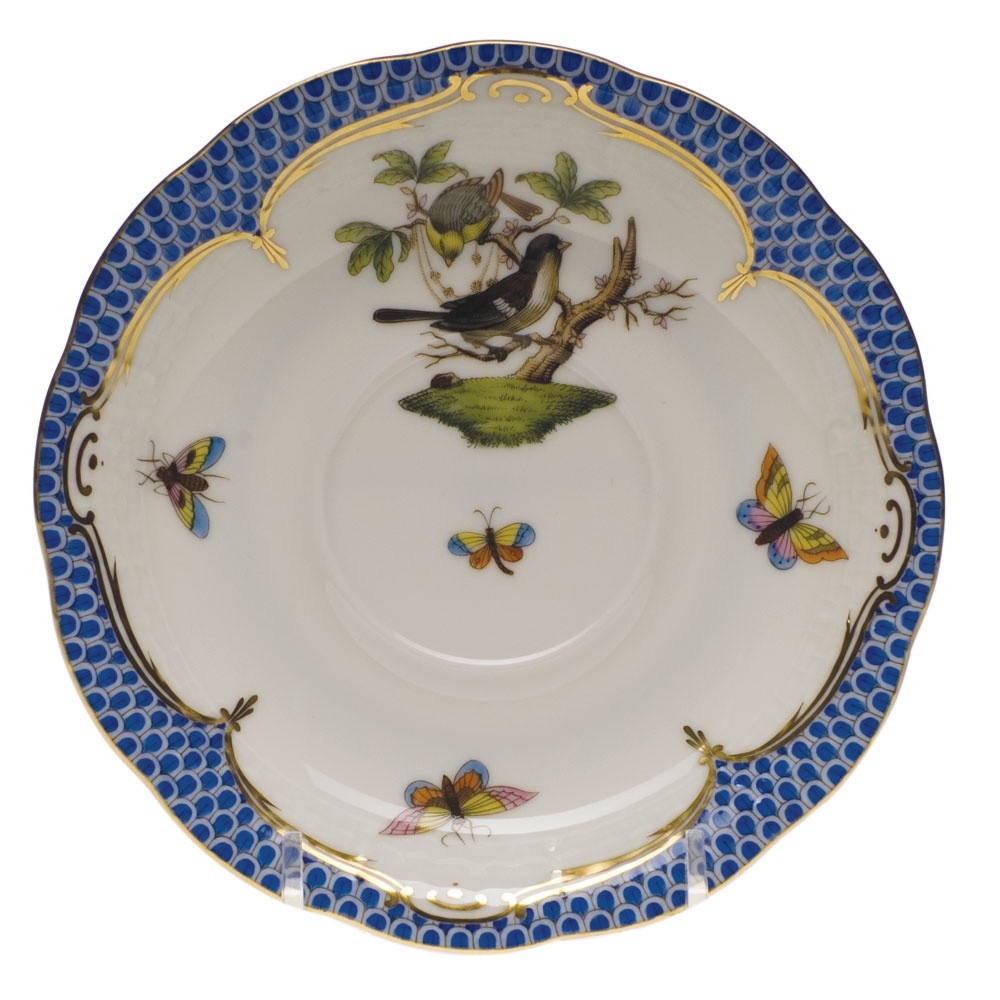
Rothschild Bird Blue Border Tea Saucer
Handcrafted saucer. 6"Dia. Porcelain. Hand painted. Hand wash. Made in Hungary.
Brand: Herend
Category: Home & Garden > Kitchen & Dining > Tableware > Drinkware > Coffee & Tea Saucers